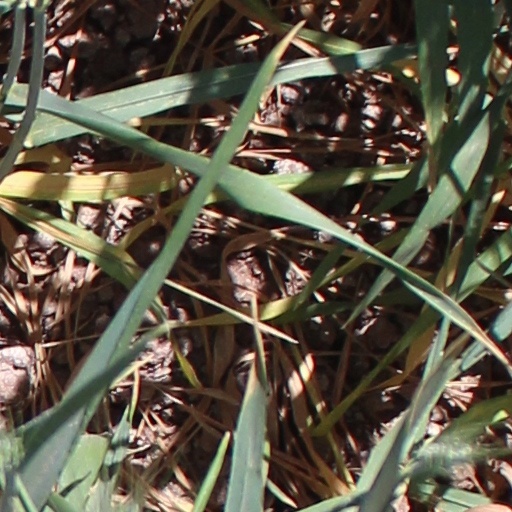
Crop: wheat